Waverley Park (Thunder Bay)

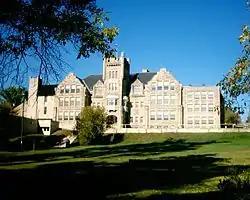
Port Arthur Collegiate Institute towers over Waverley Park.

At the westernmost end of Waverley Park is the former Port Arthur Collegiate Institute, which was the oldest high school west of Toronto, Ontario. The large castle-like edifice was constructed in 1909-10 of Simpson Island sandstone, and incorporated medieval and Flemish architectural features. Being located on a hill, it has a very imposing nature when viewed from the park below. Its site was chosen by Montreal landscape architect Frederick Todd, and its architects were Young and Simpson of Toronto.